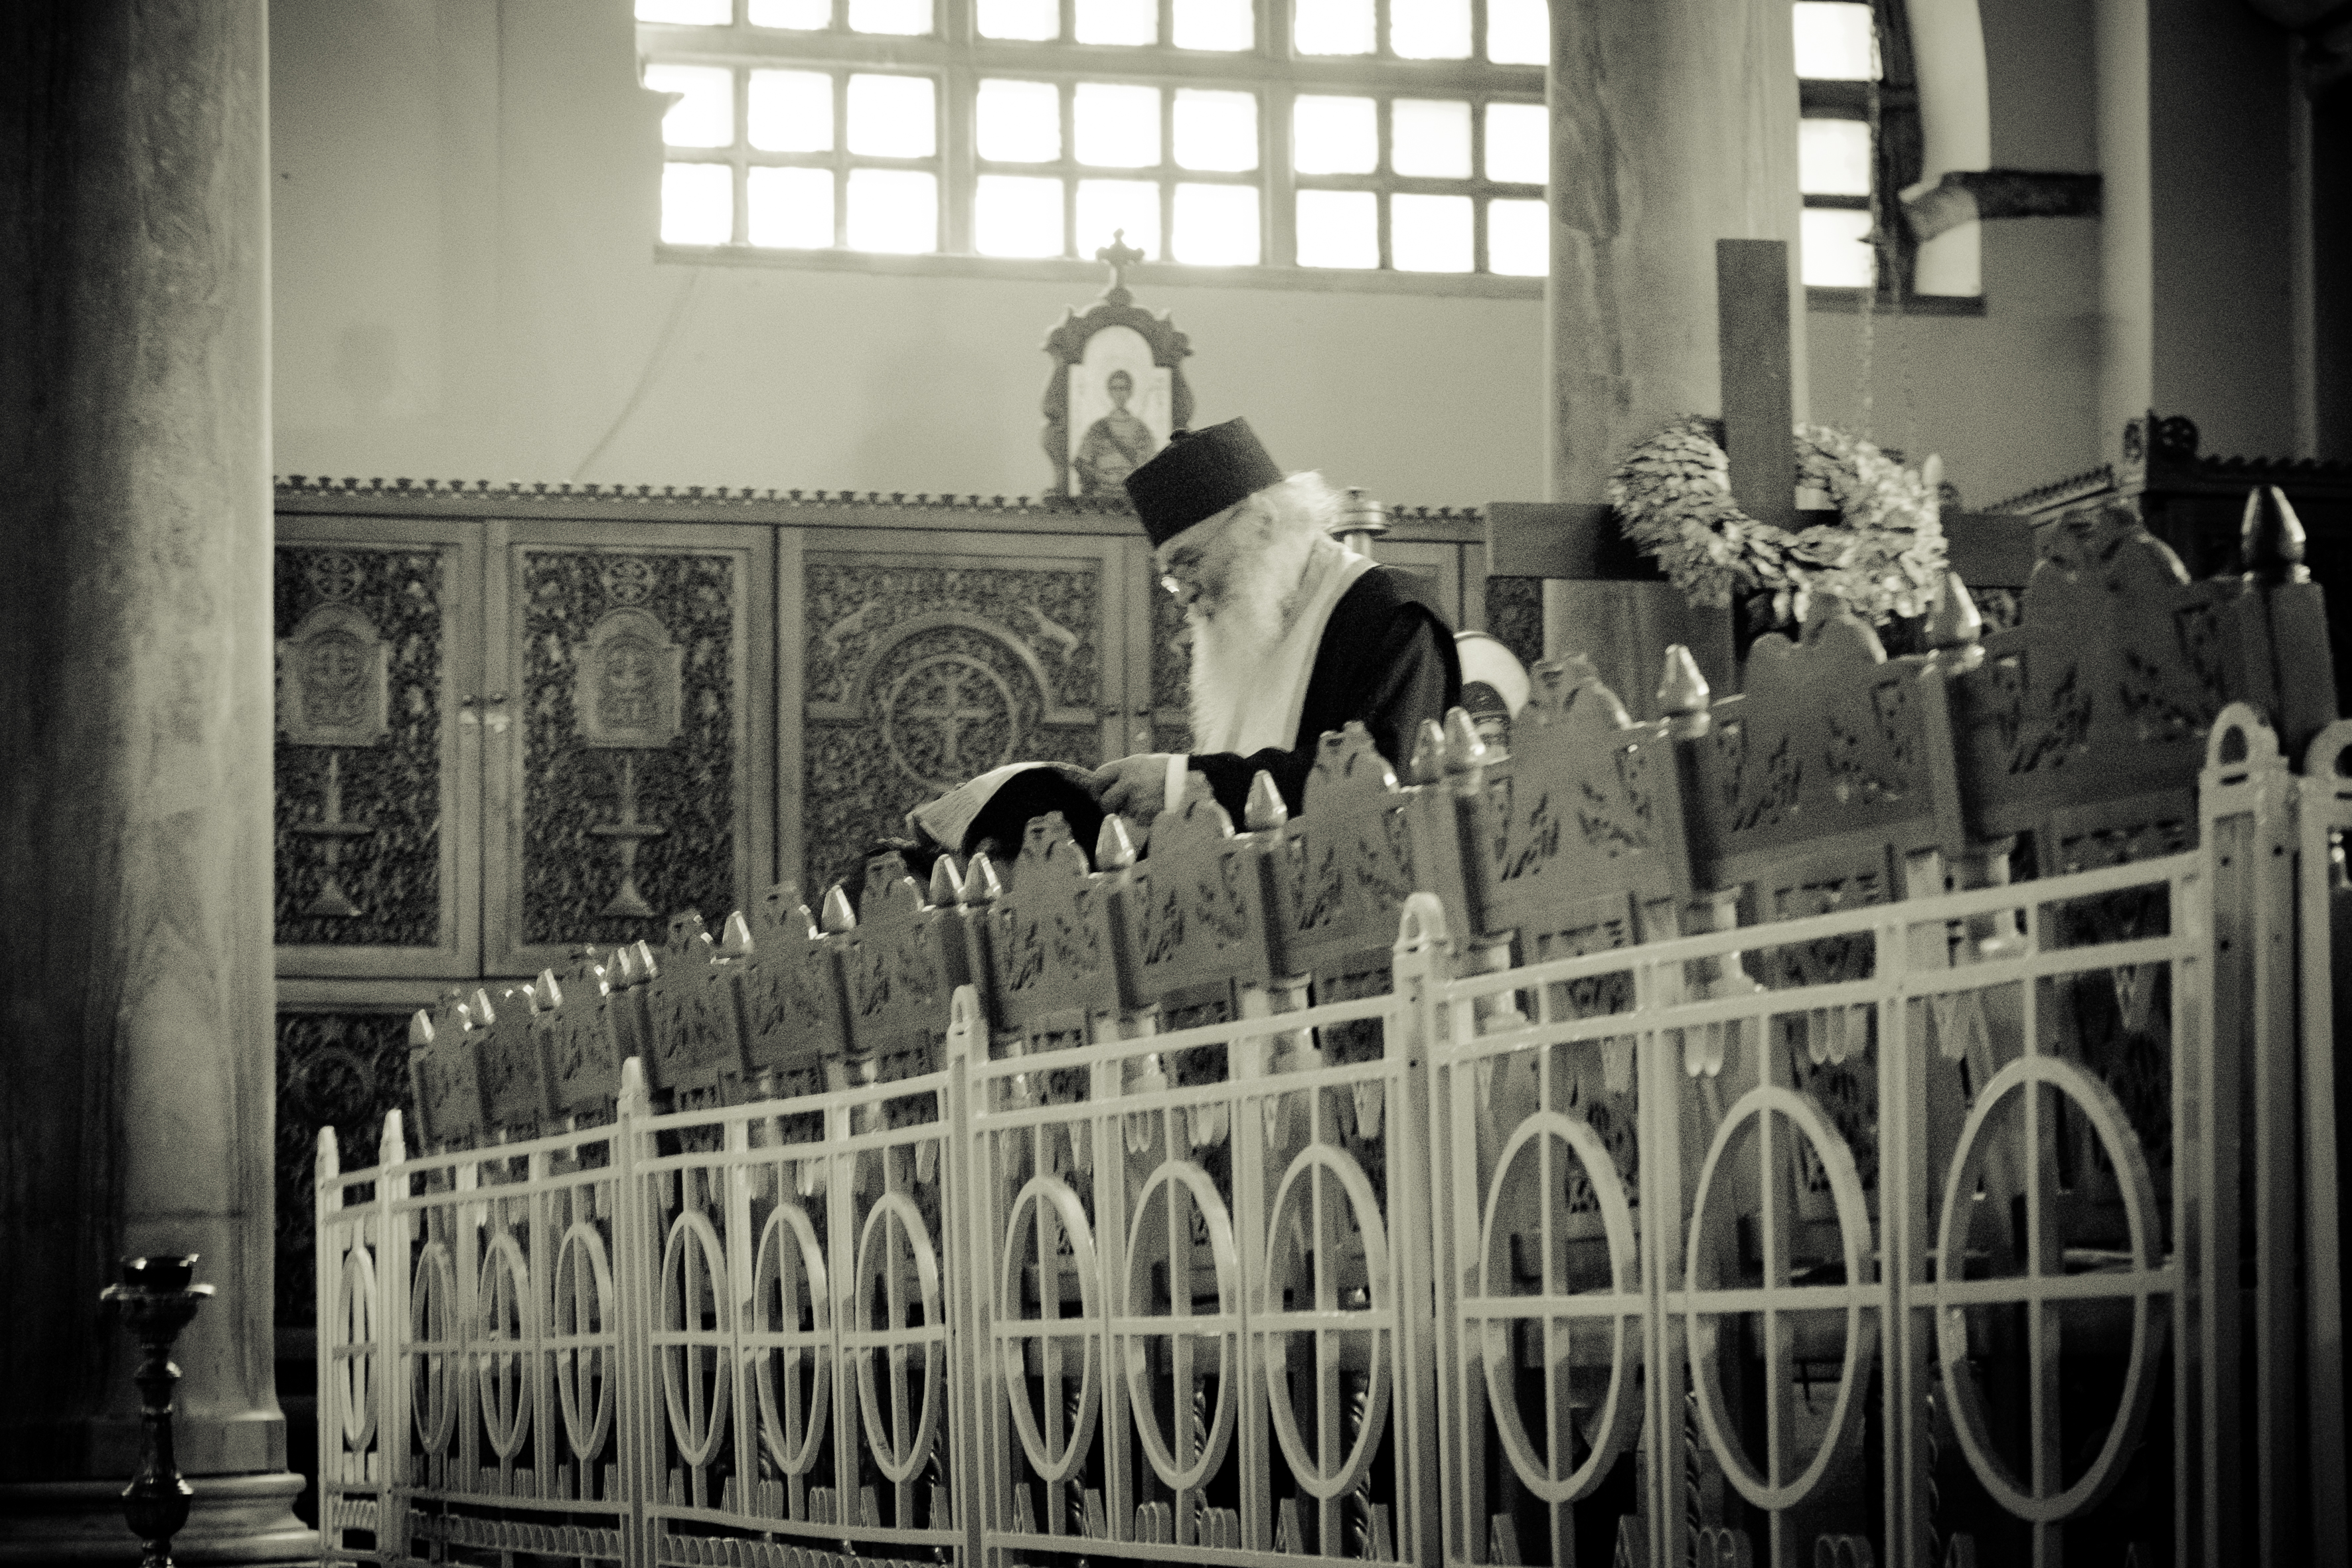
black and white, white, street, urban, travel, fujifilm, black, monochrome, bw, blackandwhite, blackwhite, ngc, photograph, greece, image, fuji, fujixt1, fujix, noireblanc, macedonia, thessaloniki, timeless, macedonian, makedonia, macedoniagreece, monochrome photography